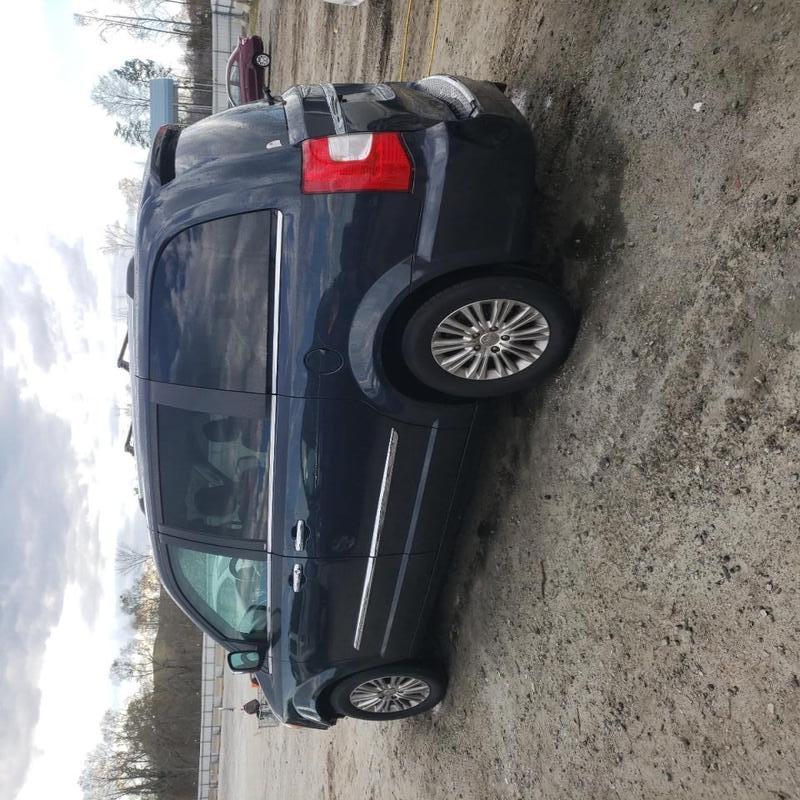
Aucun dommage détecté.
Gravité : aucun